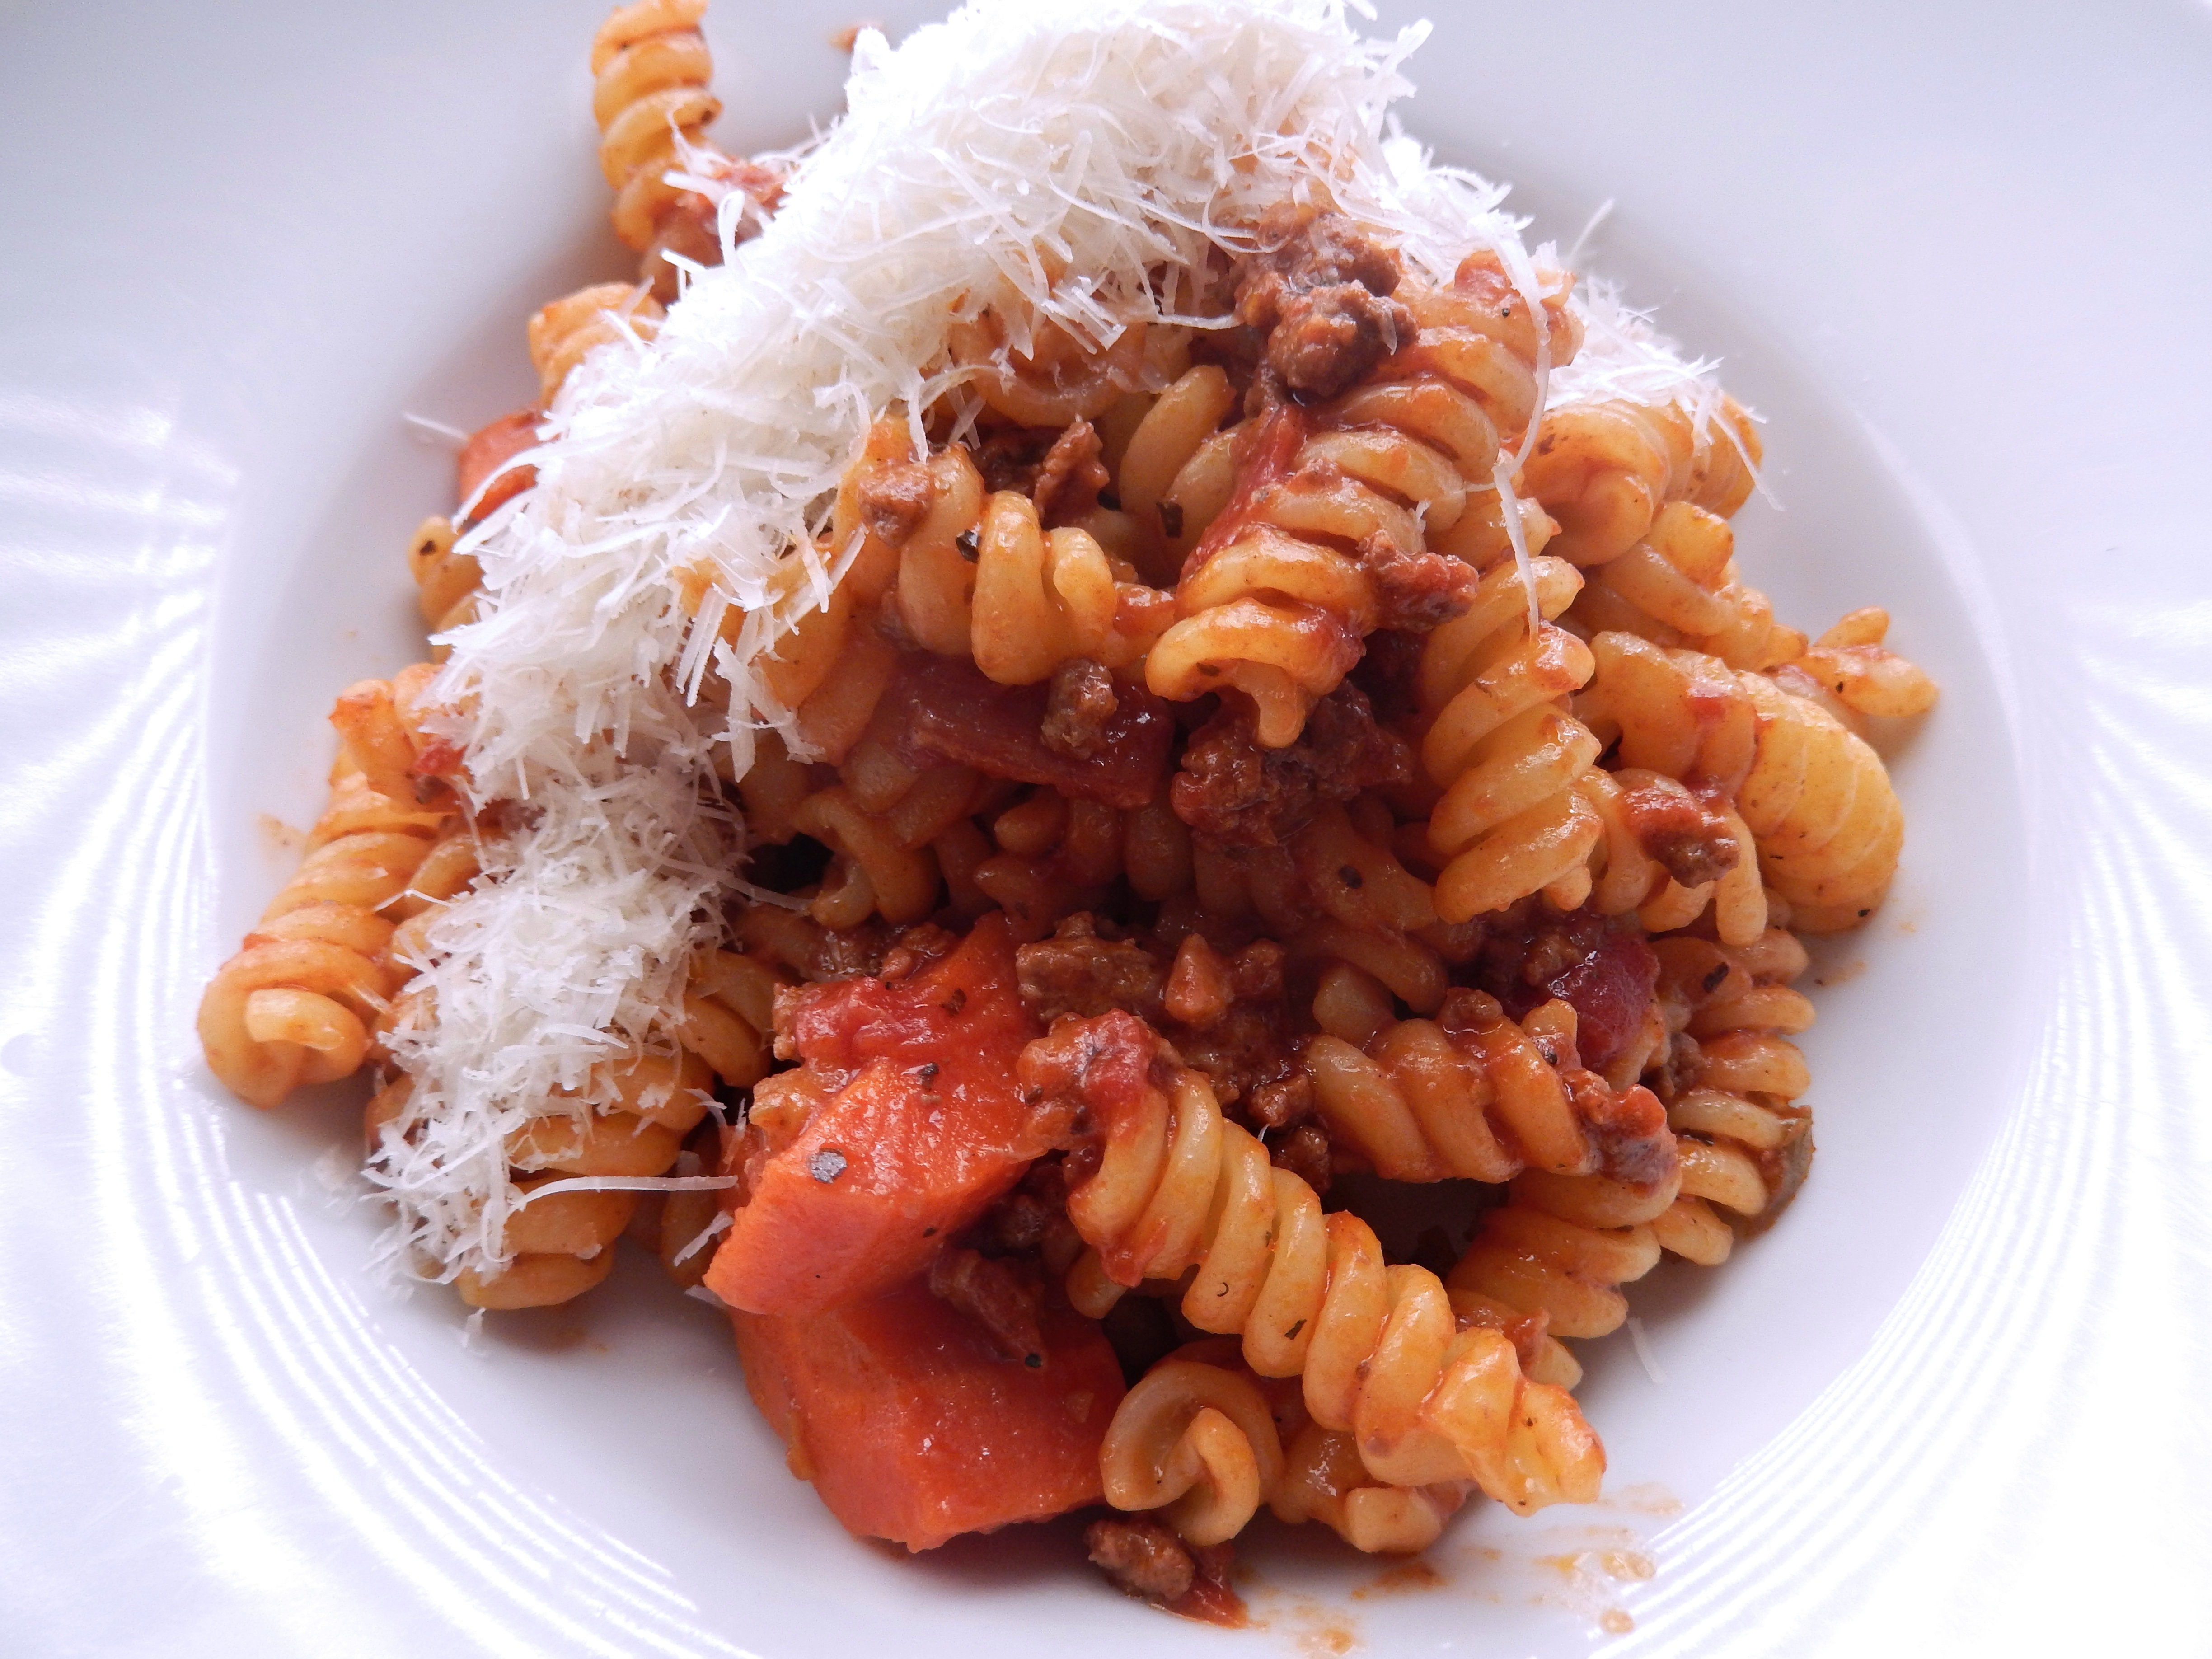
dish, food, produce, vegetable, cuisine, cheese, fusilli, spices, onions, italian food, ground beef, ragu, fusilli pasta, european food